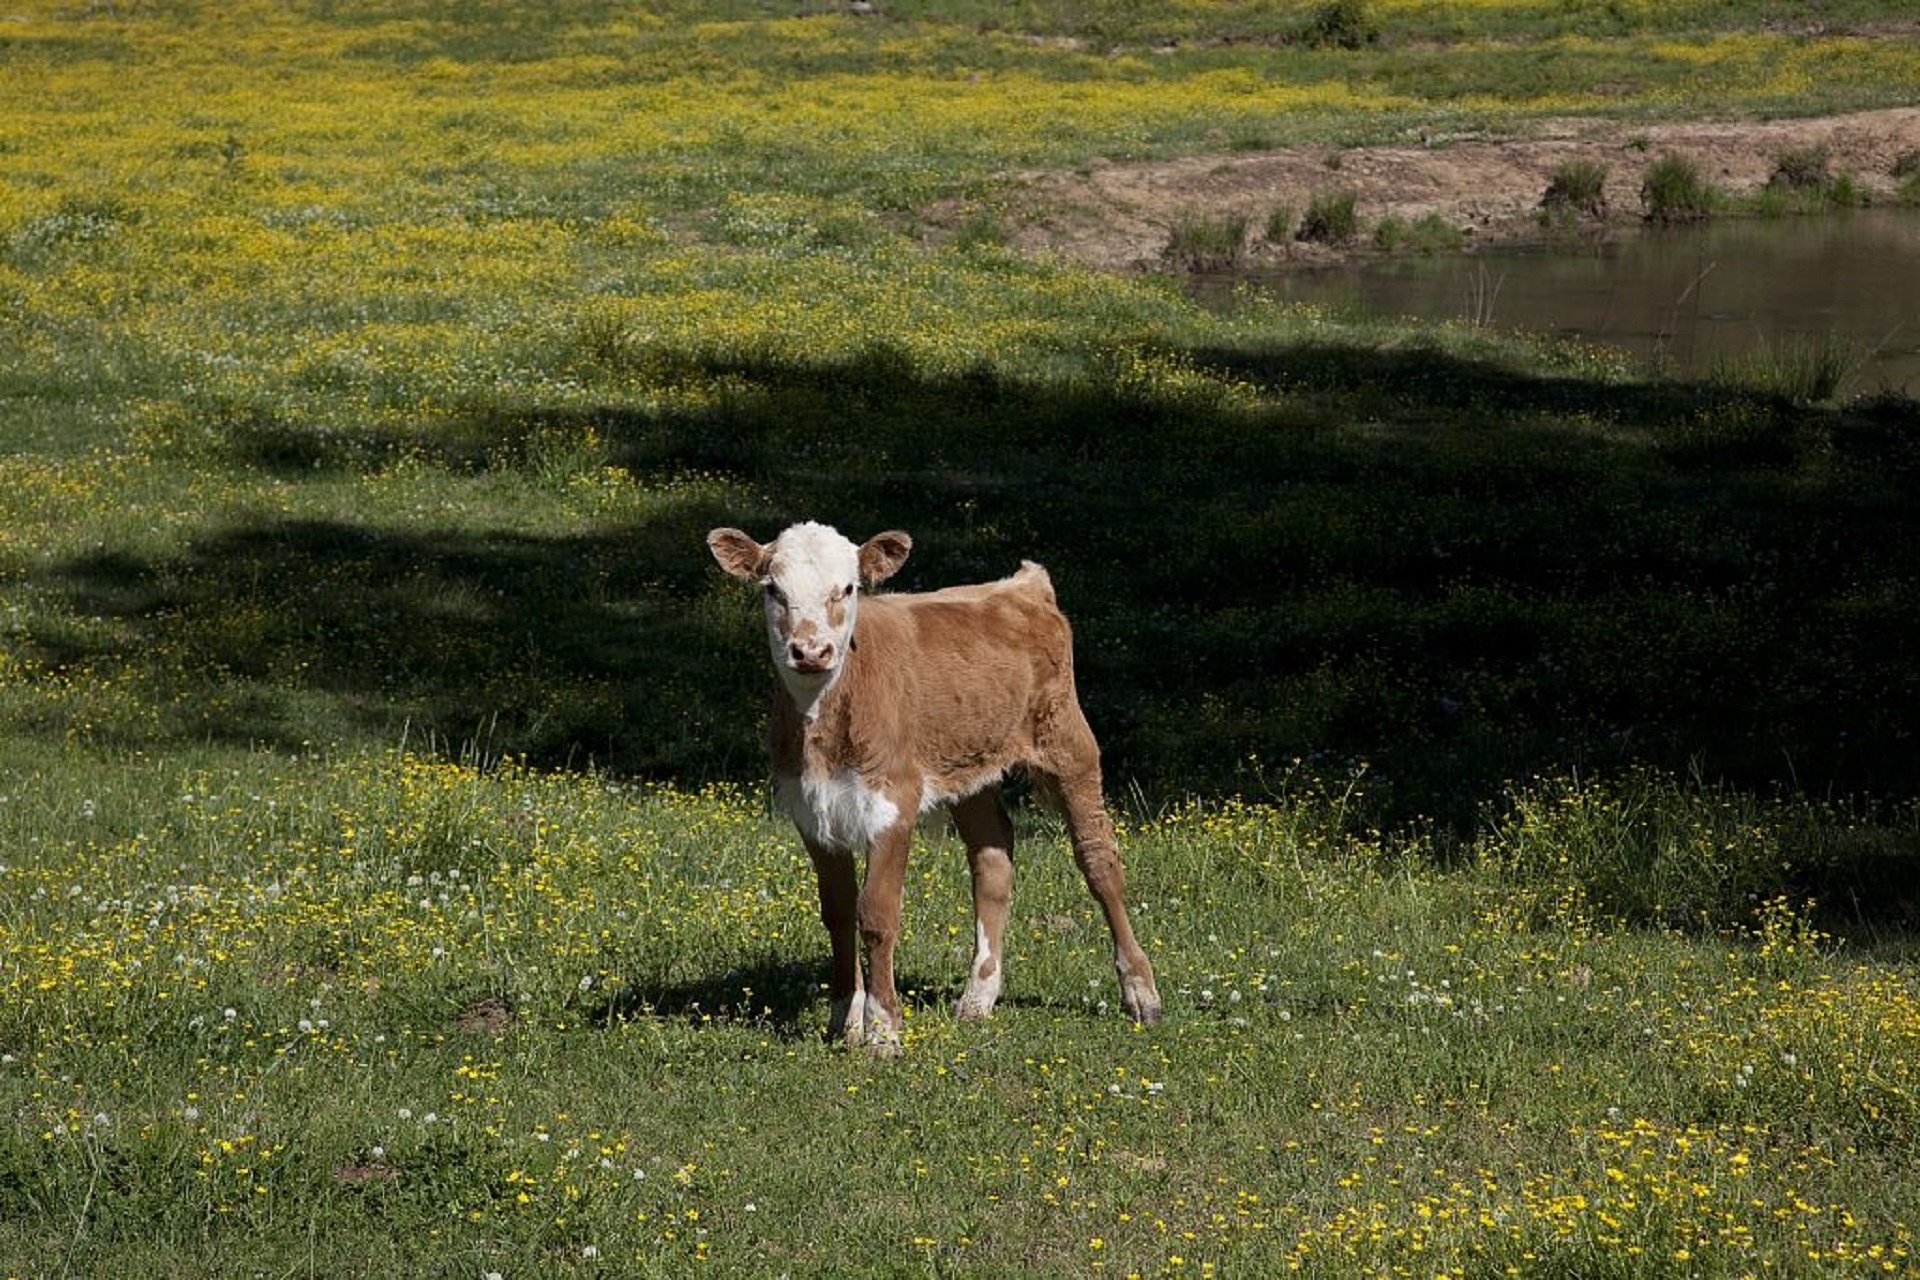
grass, field, farm, meadow, prairie, countryside, animal, looking, wildlife, standing, rural, cow, herd, farming, pasture, grazing, livestock, mammal, meat, beef, fauna, calf, grassland, vertebrate, domestic, habitat, ecosystem, rural area, natural environment, cattle like mammal